Jason Plato

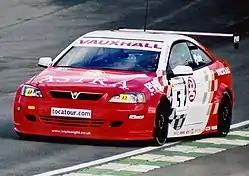
Plato driving for Vauxhall at Brands Hatch during the 2001 British Touring Car Championship season.

Plato joined Vauxhall in 2000, again taking 5th place in the championship. For 2001 the series had a new set of reduced-cost rules, fewer big-name drivers as a result, and Vauxhall had by far the best car. In a contentious and hard-fought season, Plato won the championship after team-mate Yvan Muller's car caught fire at the last round.